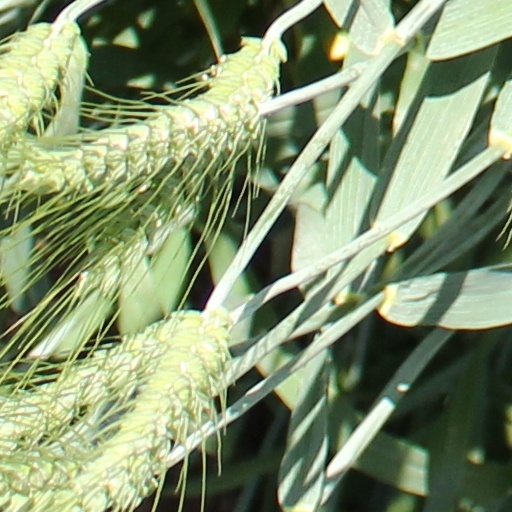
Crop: wheat